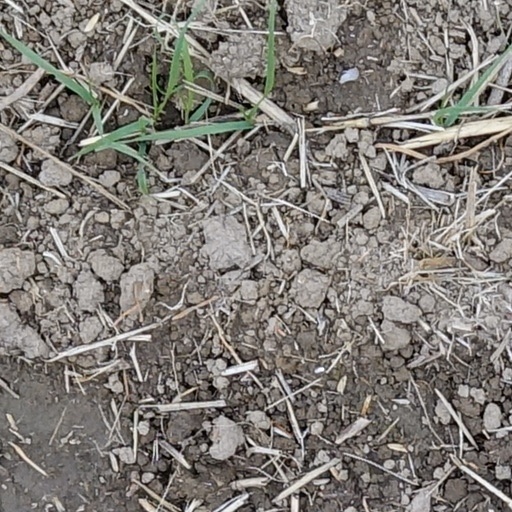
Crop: wheat